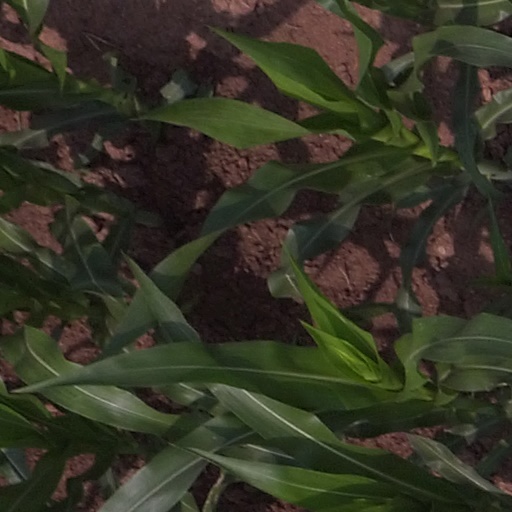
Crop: maize; corn